Portable media player

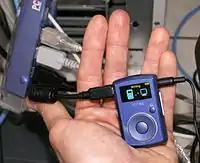
Connecting a computer to a Sansa Clip DAP to transfer content by "syncing"

Digital sampling is used to convert an audio wave to a sequence of binary numbers that can be stored in a digital format, such as MP3. Common features of all MP3 players are a memory storage device, such as flash memory or a miniature hard disk drive, an embedded processor, and an audio codec microchip to convert the compressed file into an analogue sound signal. During playback, audio files are read from storage into a RAM based memory buffer, and then streamed through an audio codec to produce decoded PCM audio. Typically audio formats decode at double to more than 20 times real speed on portable electronic processors, requiring that the codec output be stored for a time until the DAC can play it. To save power, portable devices may spend much or nearly all of their time in a low power idle state while waiting for the DAC to deplete the output PCM buffer before briefly powering up to decode additional audio.